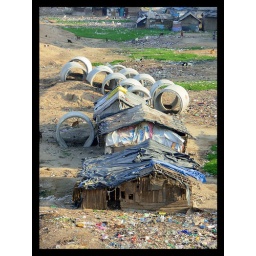
small house near Sabarmati river